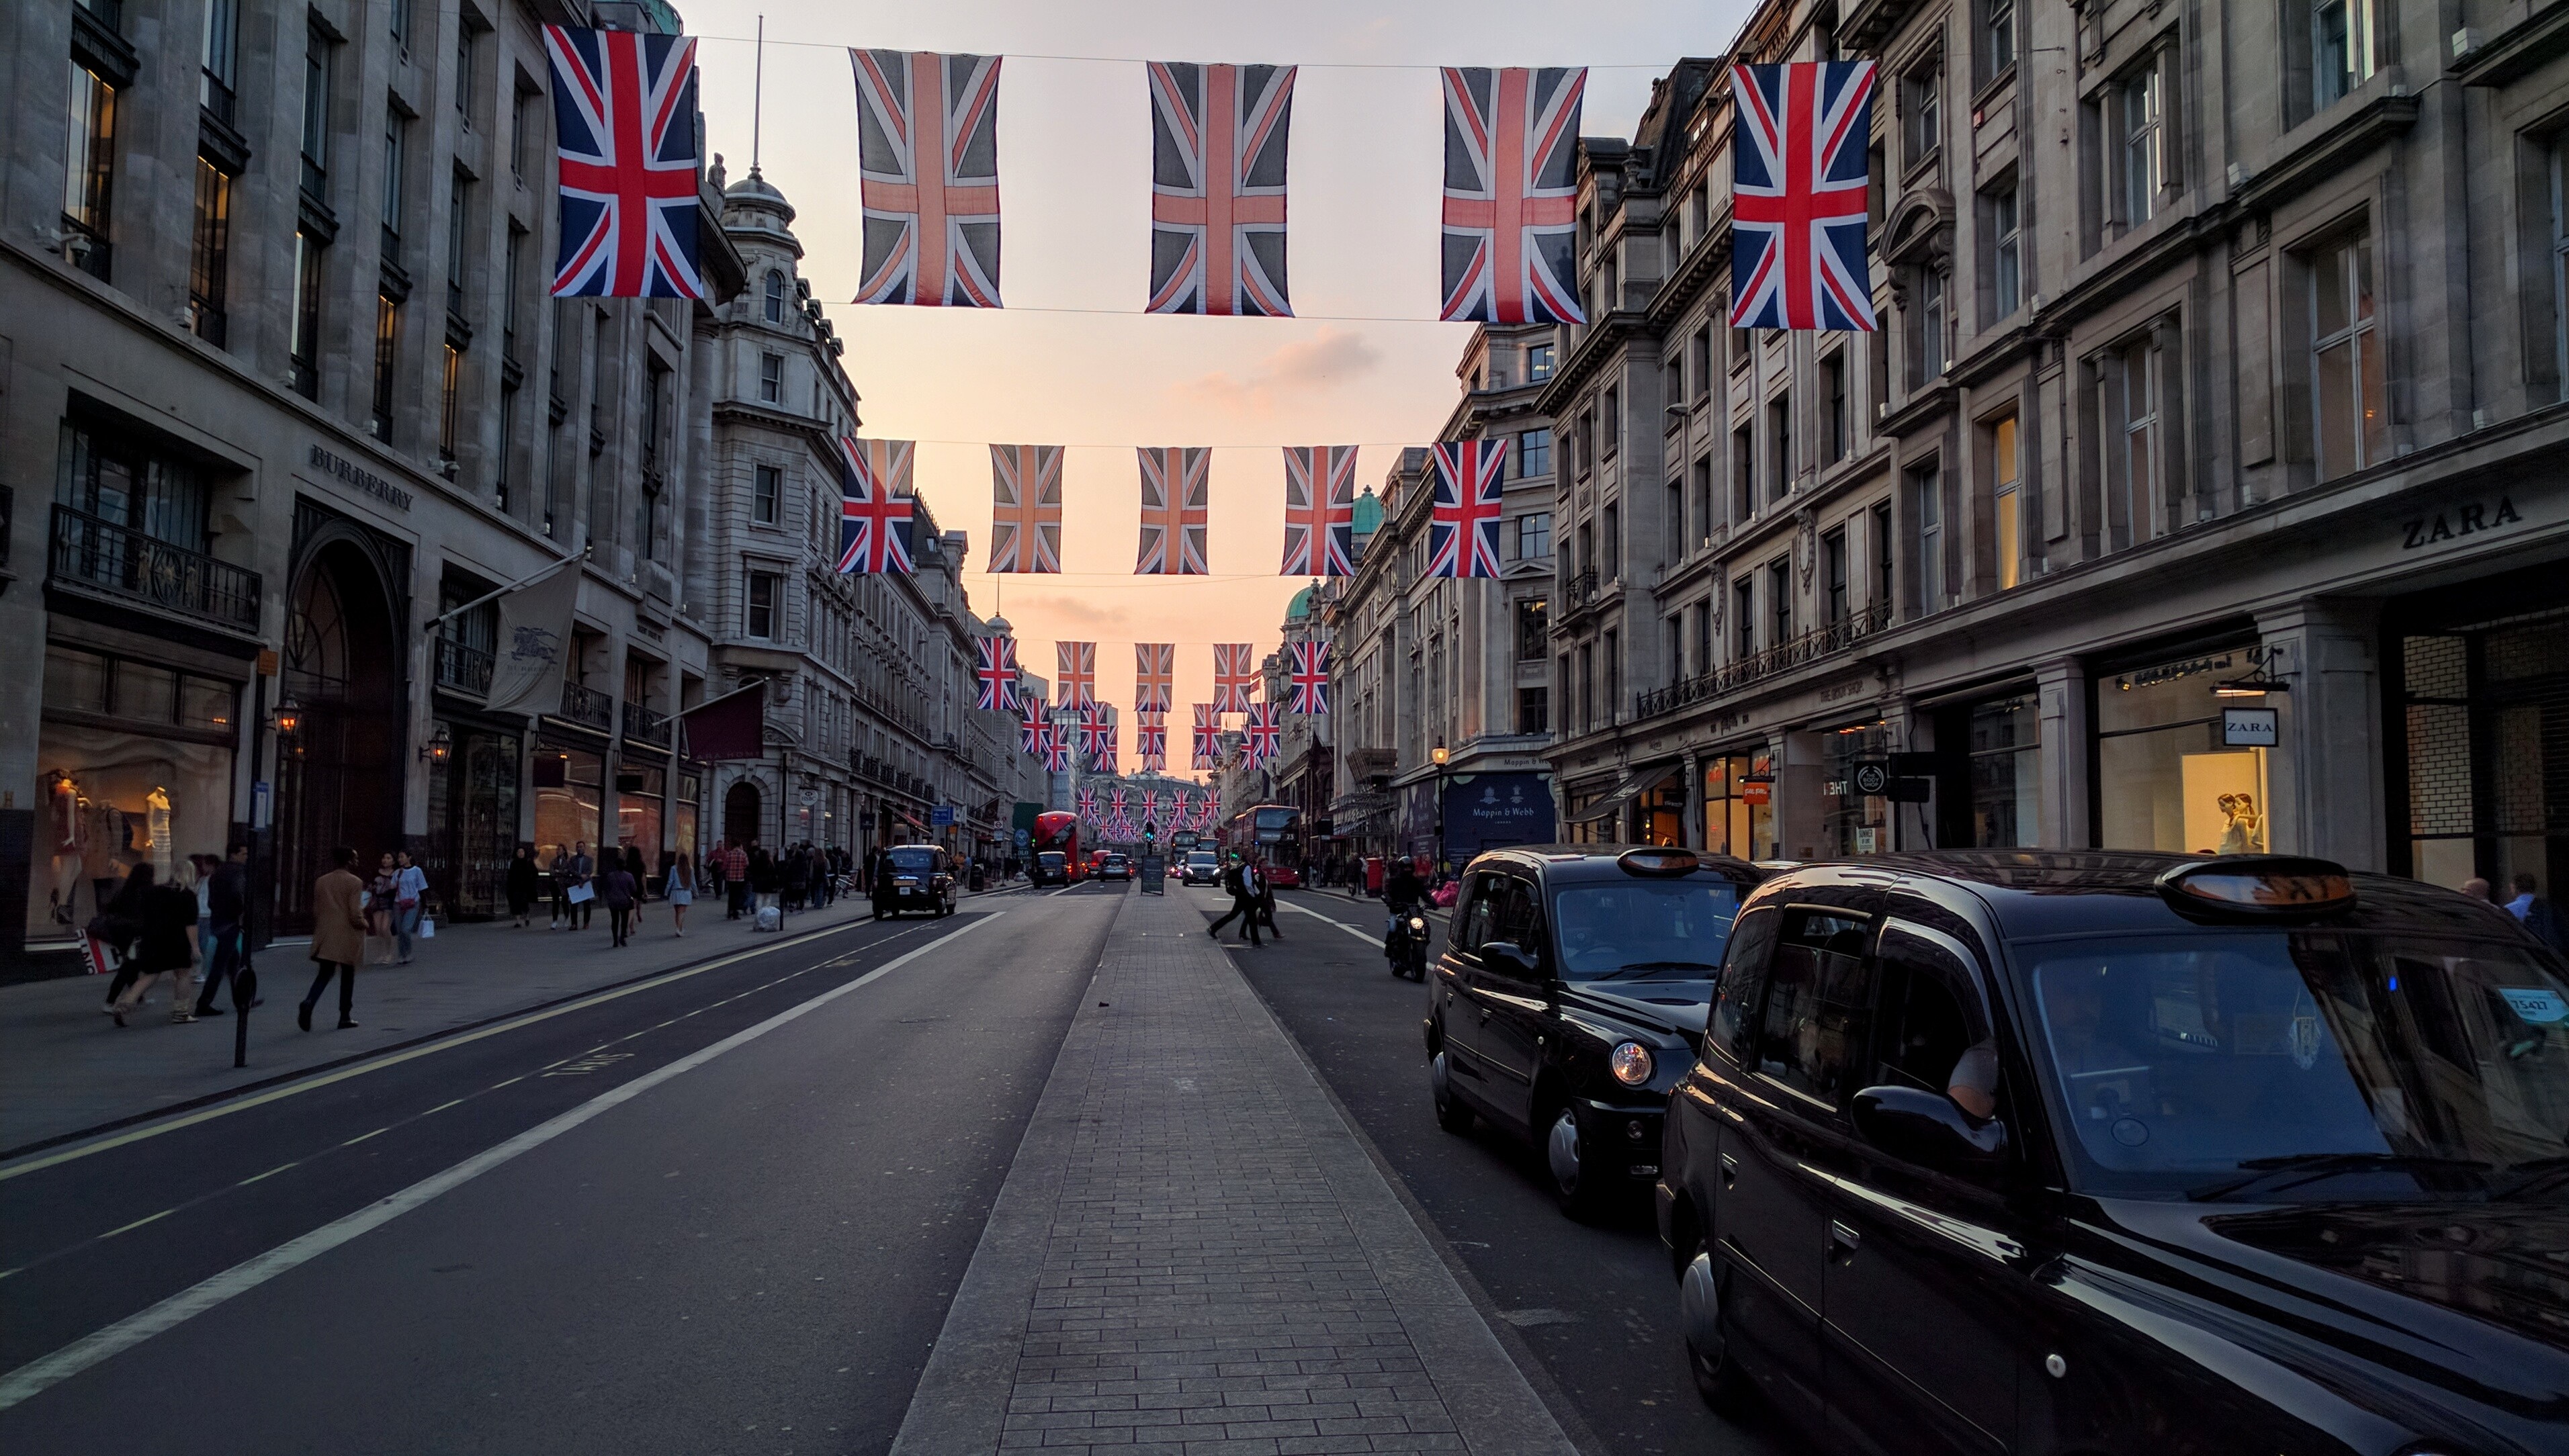
pedestrian, road, street, town, city, cityscape, downtown, evening, lane, infrastructure, metropolis, neighbourhood, urban area, human settlement